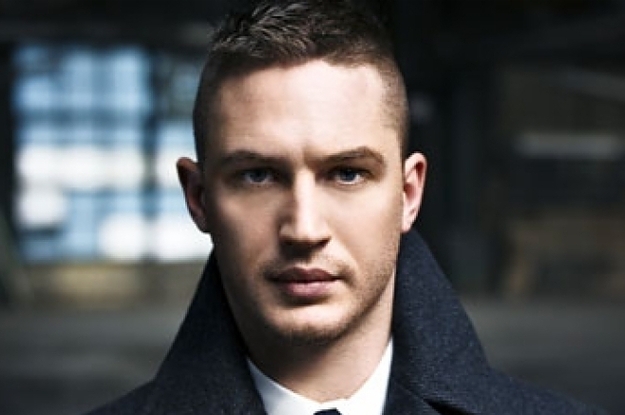
Gender: men